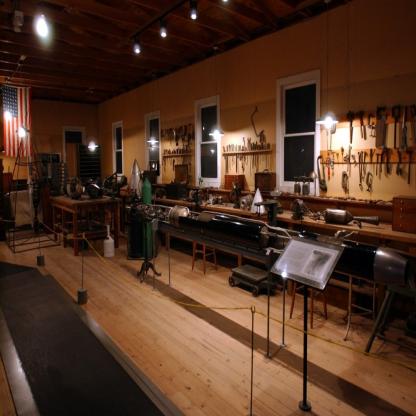
Scene: Indoor